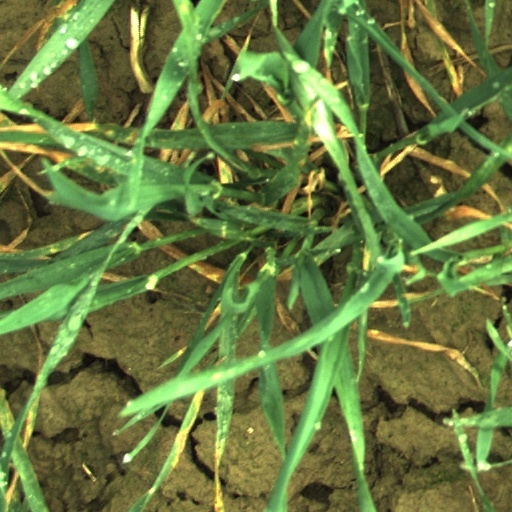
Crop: wheat